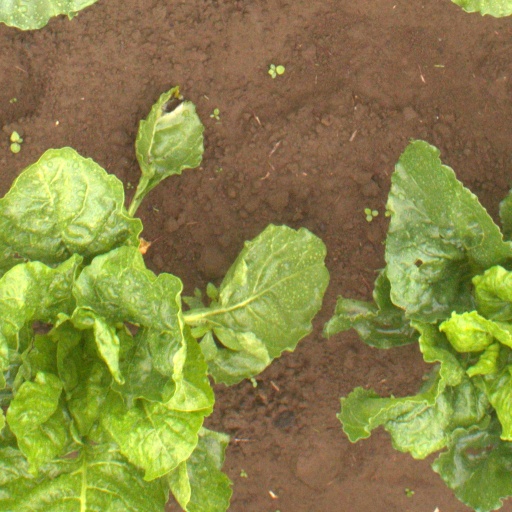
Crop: sugar beet